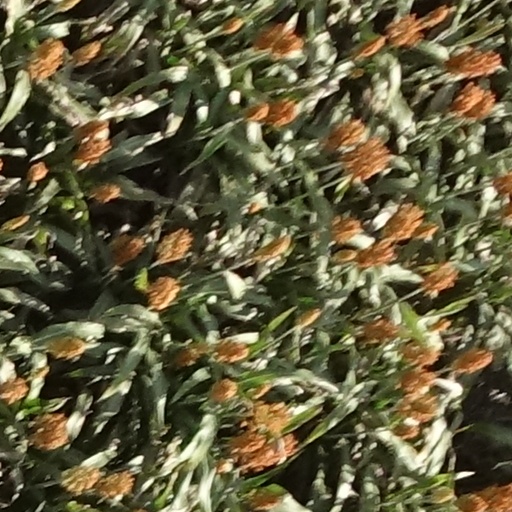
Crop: sorghum